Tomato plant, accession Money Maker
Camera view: vertical (180 deg); turntable rotation: 330 degrees
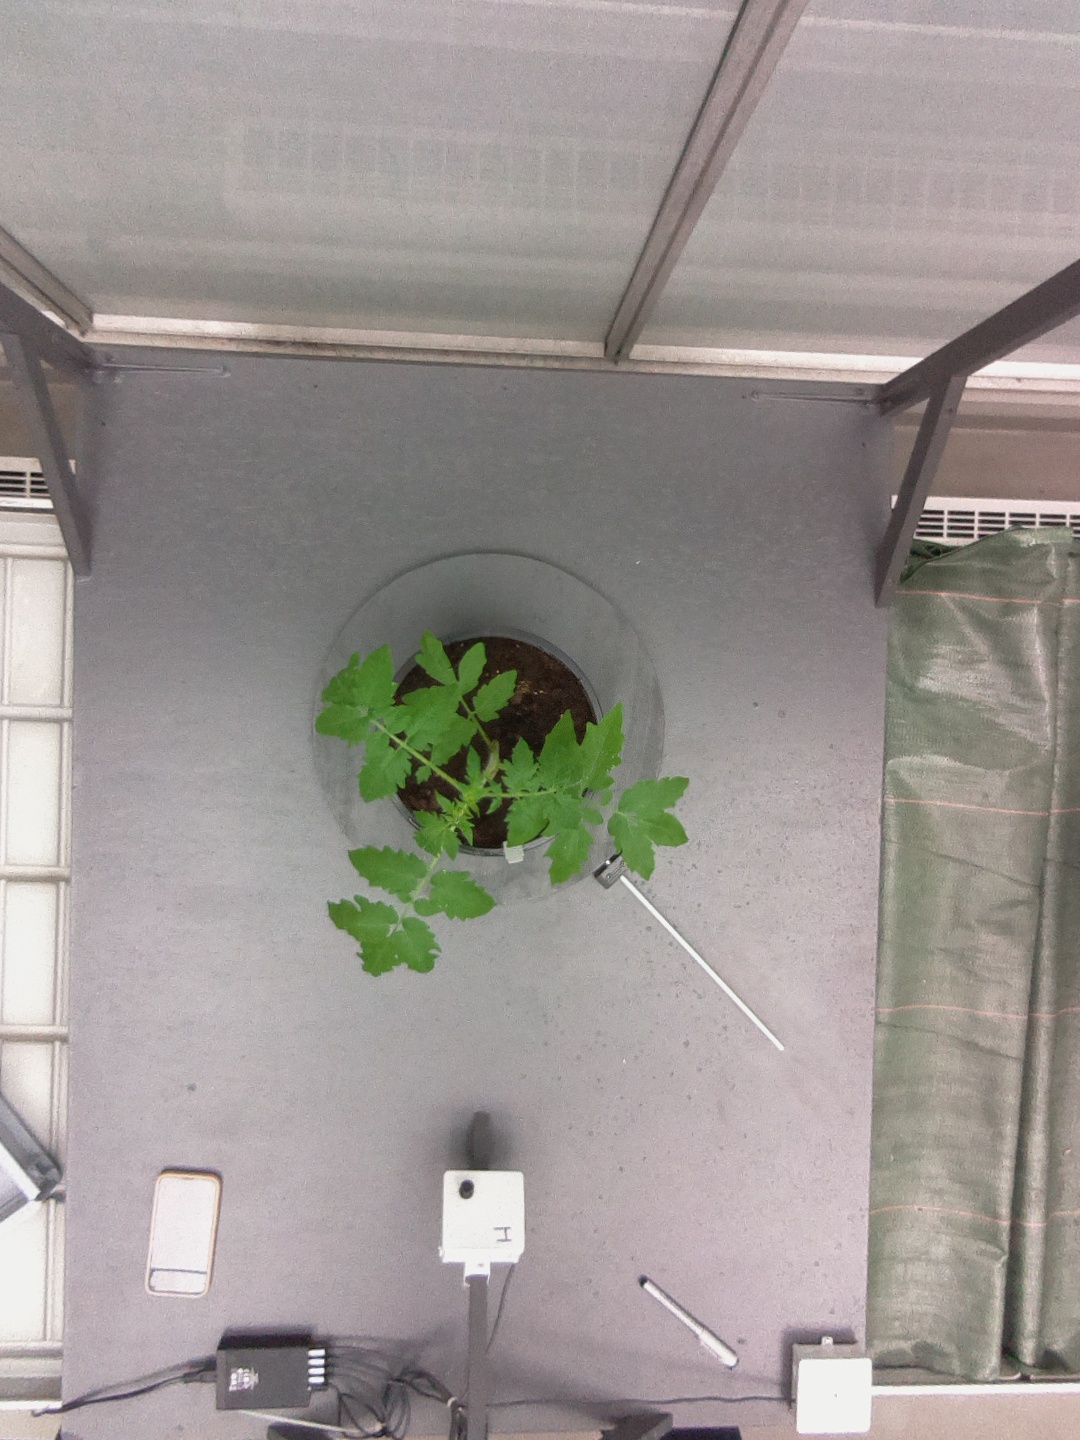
BBCH growth stage 13: 6 of true leaves visible